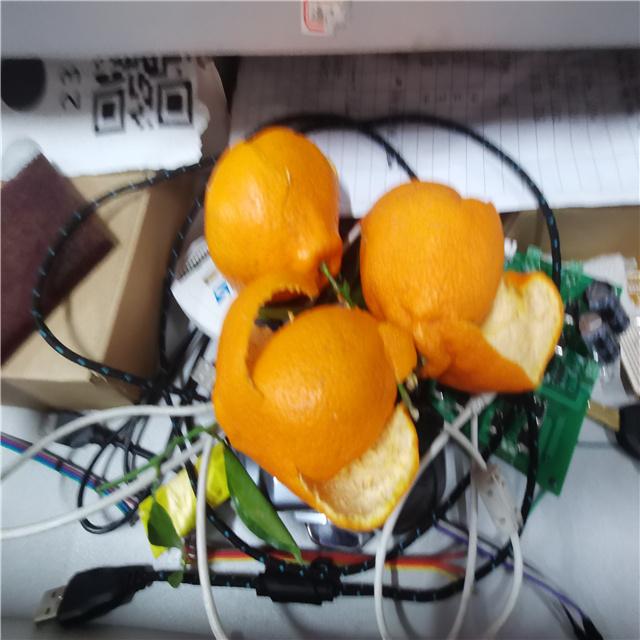
Label: peels